Merchant Adventurers' Hall

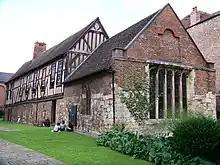
The medieval Merchant Adventurers' Hall seen from Piccadilly. On the right is the brick chapel; on the left the timber-frame construction of the upper storey can be seen.

The majority of the Hall was built in 1357 by a group of influential men and women who came together to form a religious fraternity called the Guild of Our Lord Jesus and the Blessed Virgin Mary. In 1371, a hospital was established in the undercroft for the poor people of York and, in 1430, the fraternity was granted a royal charter by King Henry VI and renamed 'The Mistry of Mercers'. It was granted the status of the Company of Merchant Adventurers of the City of York by Queen Elizabeth I in 1581. The principal parts of the building are the Great Hall, the chapel and the undercroft.